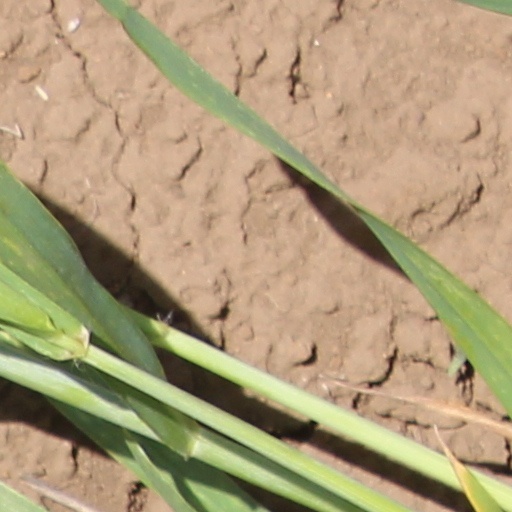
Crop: wheat